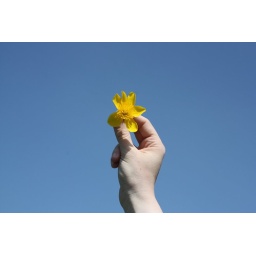
not a cloud (or even a plane) in the sky